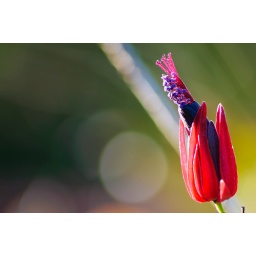
lovely flower in bloom waiting for the birds and bees in roma parkland brisbane australia